University of Dundee

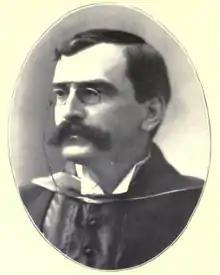
William Peterson served as the inaugural Principal of University College, Dundee

The University of Dundee is organised under the provisions of its royal charter, which granted the university its independence in 1967. Dundee, uniquely outside of the four ancient universities of Scotland has a governance framework which shares a number of similarities with the ancient governance structure which was developed in the 19th and 20th centuries through the various Universities (Scotland) Acts.